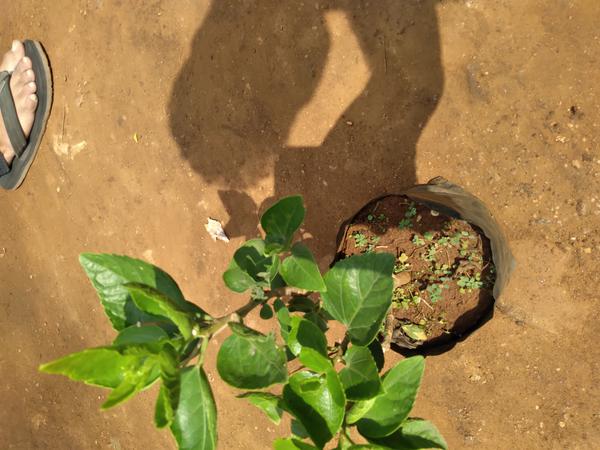
Plant: Hibiscus